Filipino cuisine

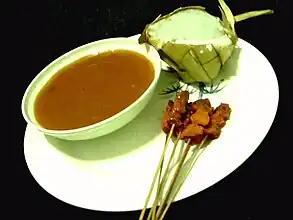
The Southern Philippine dish "satti", served with "ta'mu" rice cakes

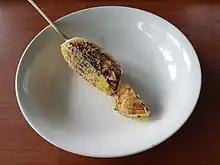
"Ginanggang", a snack food made of grilled saba banana with margarine and sugar

"Tuba" (toddy) is a type of hard liquor made from fresh drippings extracted from a cut young stem of palm. The cutting of the palm stem usually done early in the morning by a "mananguete", a person who climbs palm trees and extracts the "tuba" to supply to customers later in the day. The morning's accumulated palm juice or drippings are then harvested by noon, and brought to buyers then prepared for consumption. Sometimes this is done twice a day so that there are two harvests of "tuba" occurring first at noon-time and then in the late-afternoon. Normally, "tuba" has to be consumed right after the "mananguete" brings it over, or it becomes too sour to be consumed as a drink. Any remaining unconsumed "tuba" is then often stored in jars to ferment for several days and become palm vinegar. "Tuba" can be distilled to produce "lambanog" (arrack), a neutral liquor often noted for its relatively high alcohol content.